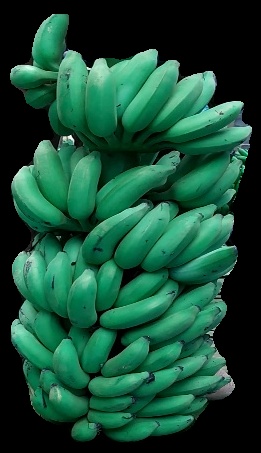
Variety: elakki-bale
Grade: grade1